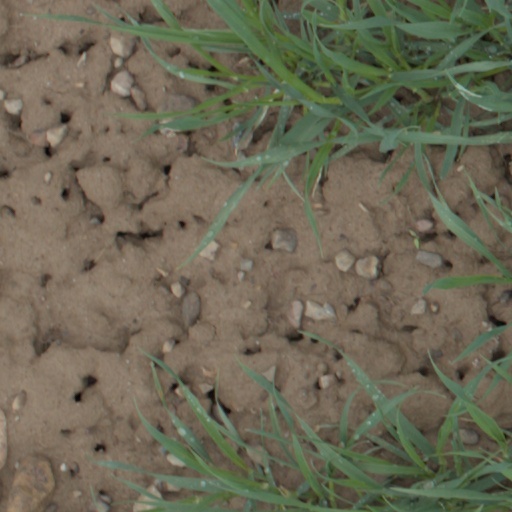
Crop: wheat